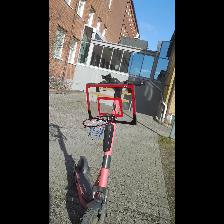
Label: NonHuman